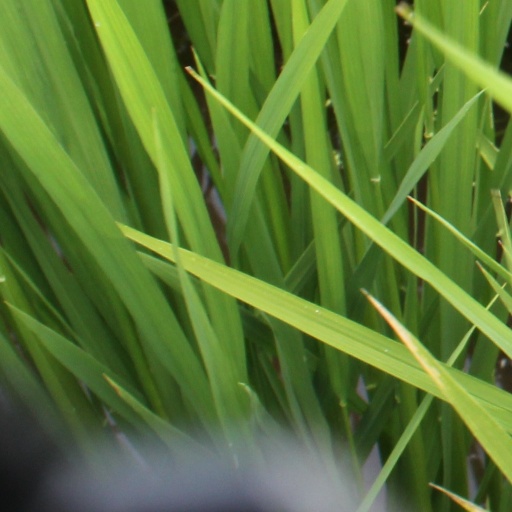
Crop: rice